Aretaon asperrimus

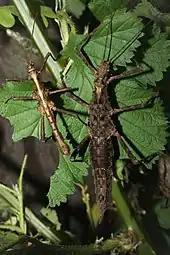
Pair from philippine island Palawan

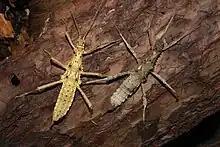
Very light colored and normally colored females

Aretaon asperrimus is a species of insect in the "Aretaon" genus of the Phasmatodea order. The sometimes used common name thorny stick insect is a bit misleading, since the species does not correspond to the typical stick-like habitus and many other species are thorny as well.